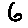
Label: 6